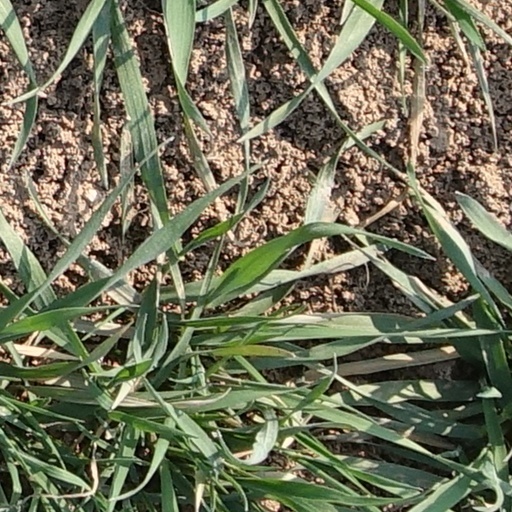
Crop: wheat